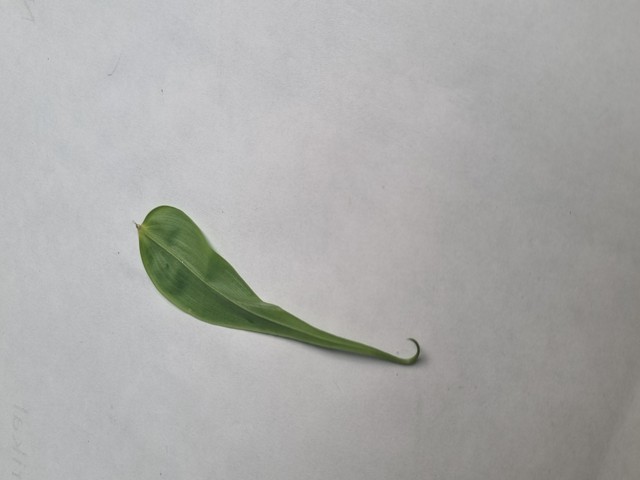
Plant: agnishika